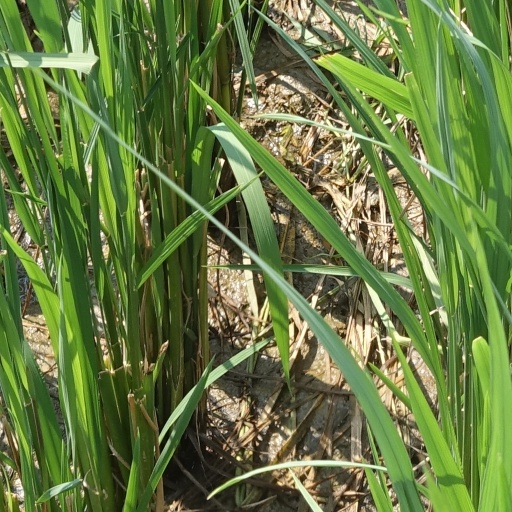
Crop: rice